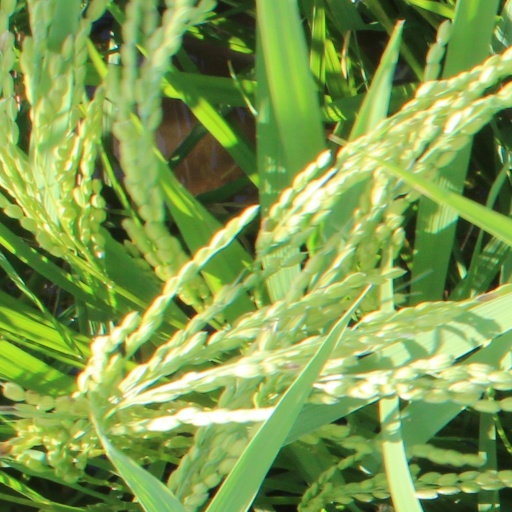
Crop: rice